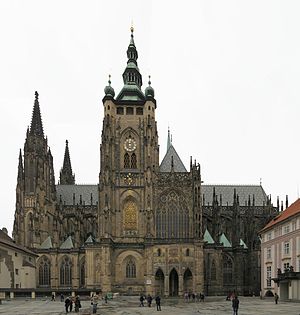
Prags borg / Seværdigheder
Domkirken
Prags borg ligger på et højdedrag tæt ved Vltava i Prag. Borgen befinder sig nordvest for bydelen Malá Strana og øst for Hradčany.